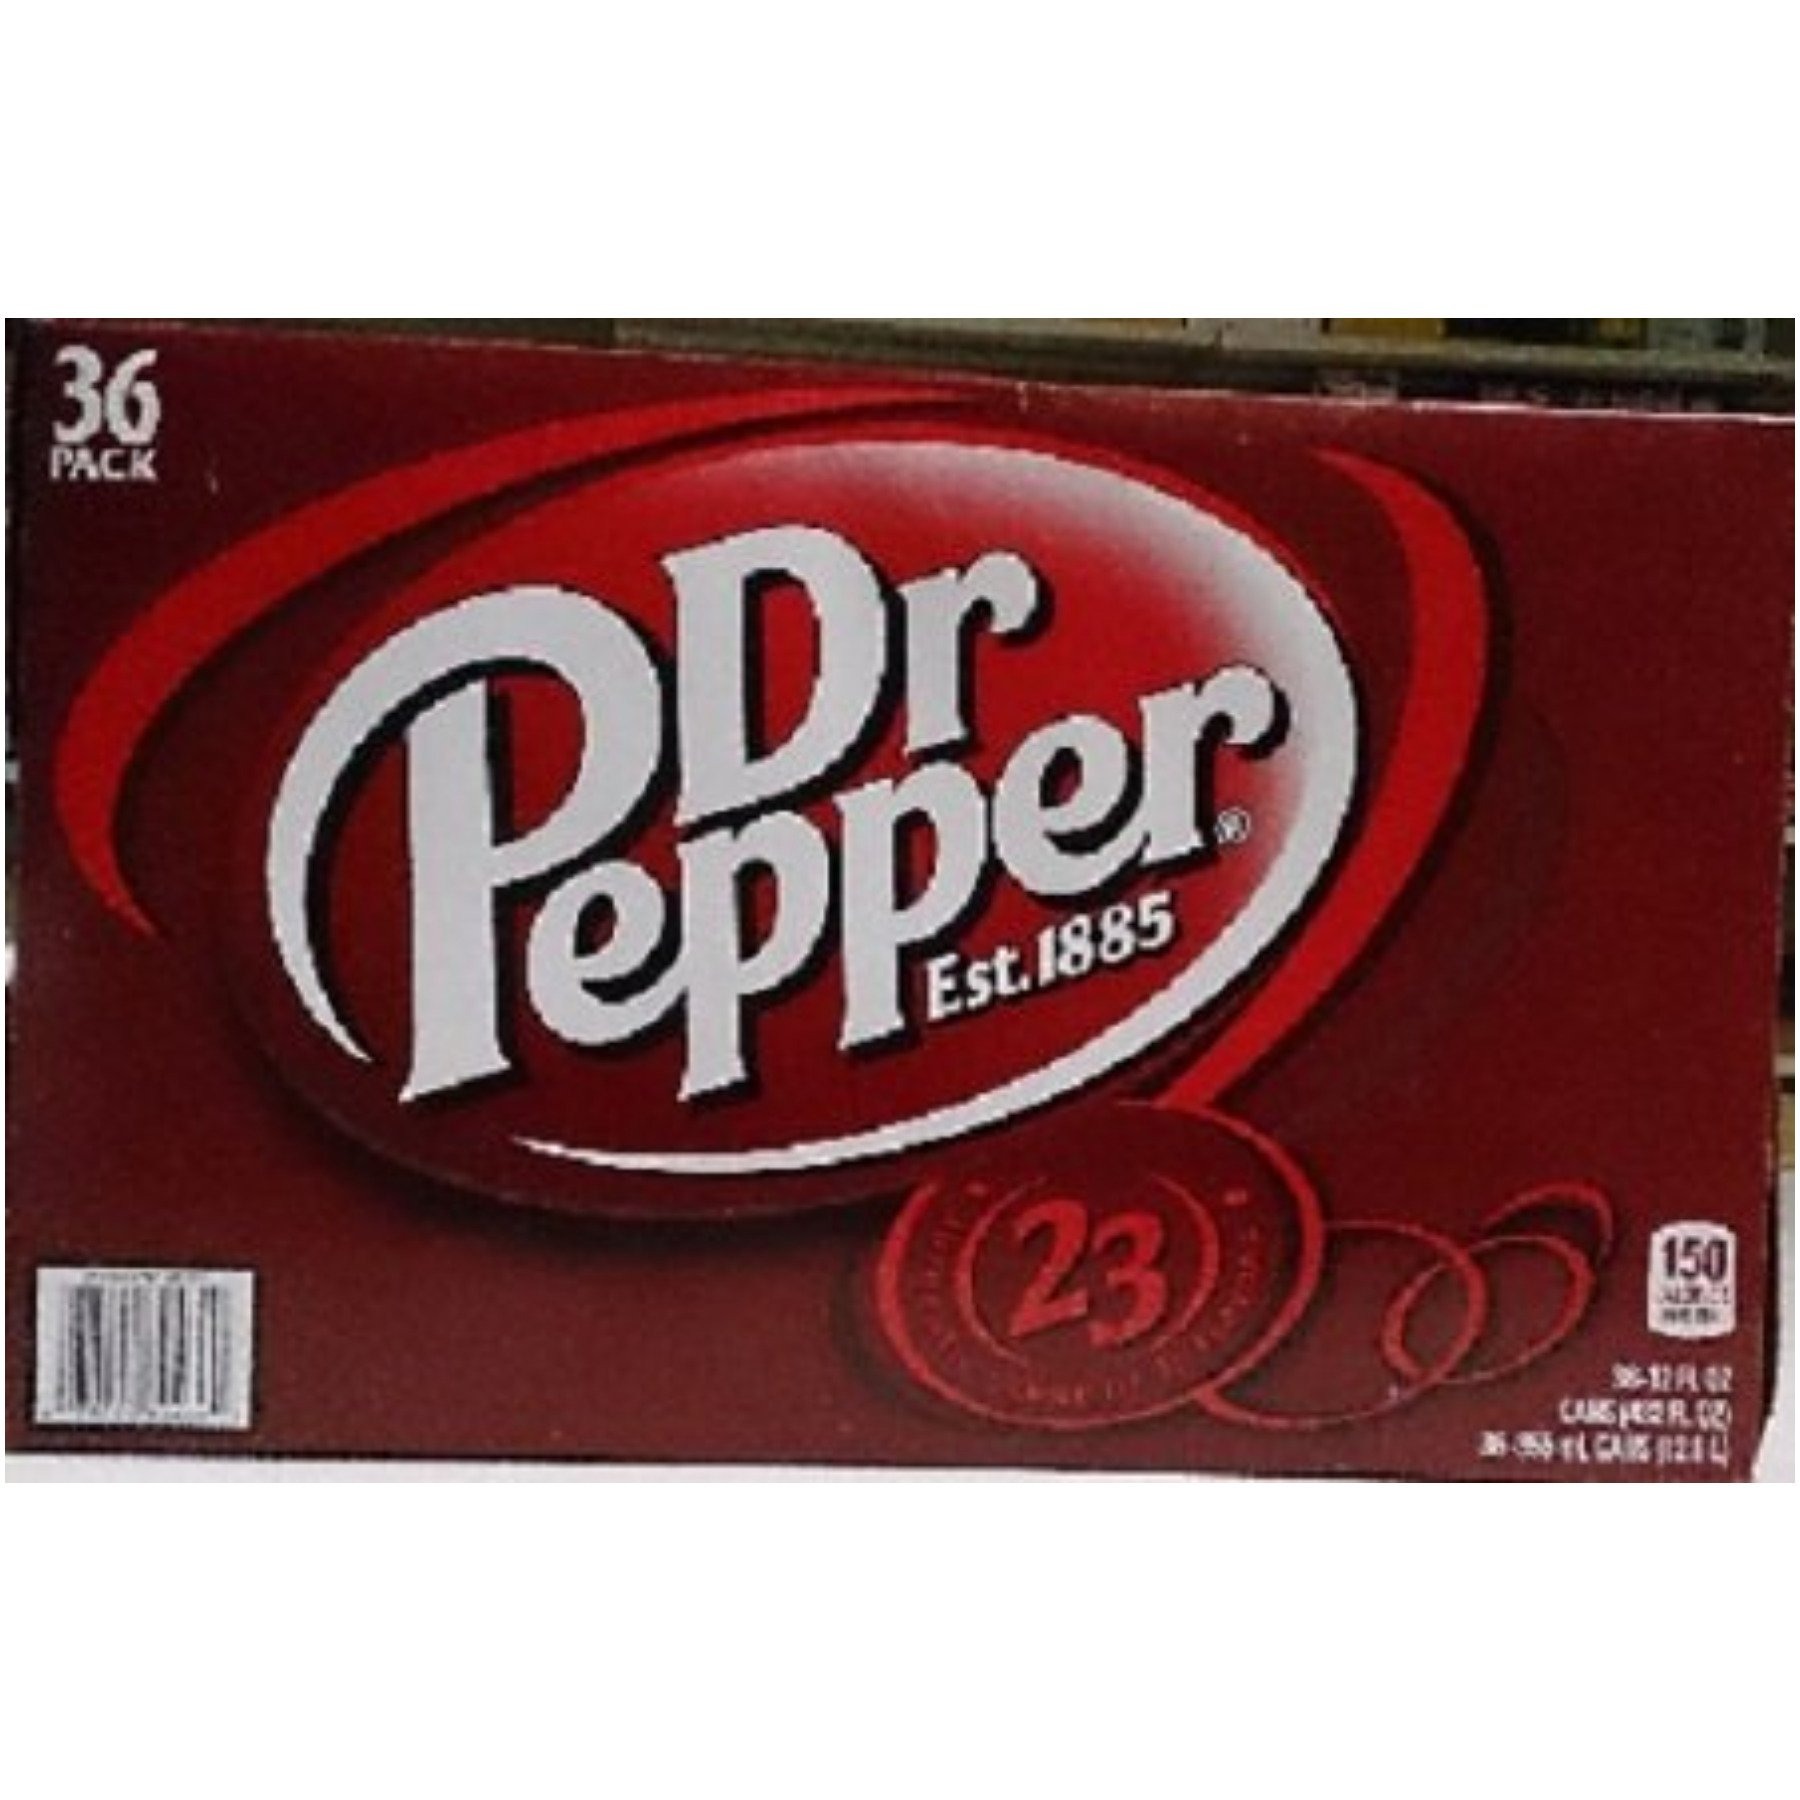
Item Name: Dr. Pepper Soda 12 oz Can (36 Cans)
Bullet Point 1: Product Type:Grocery
Bullet Point 2: Item Package Dimension:6.0 " L X5.0 " W X4.0 " H
Bullet Point 3: Item Package Weight:31.3 lbs
Bullet Point 4: Country Of Origin: United States
Value: 432.0
Unit: Ounce

Price: 16.385